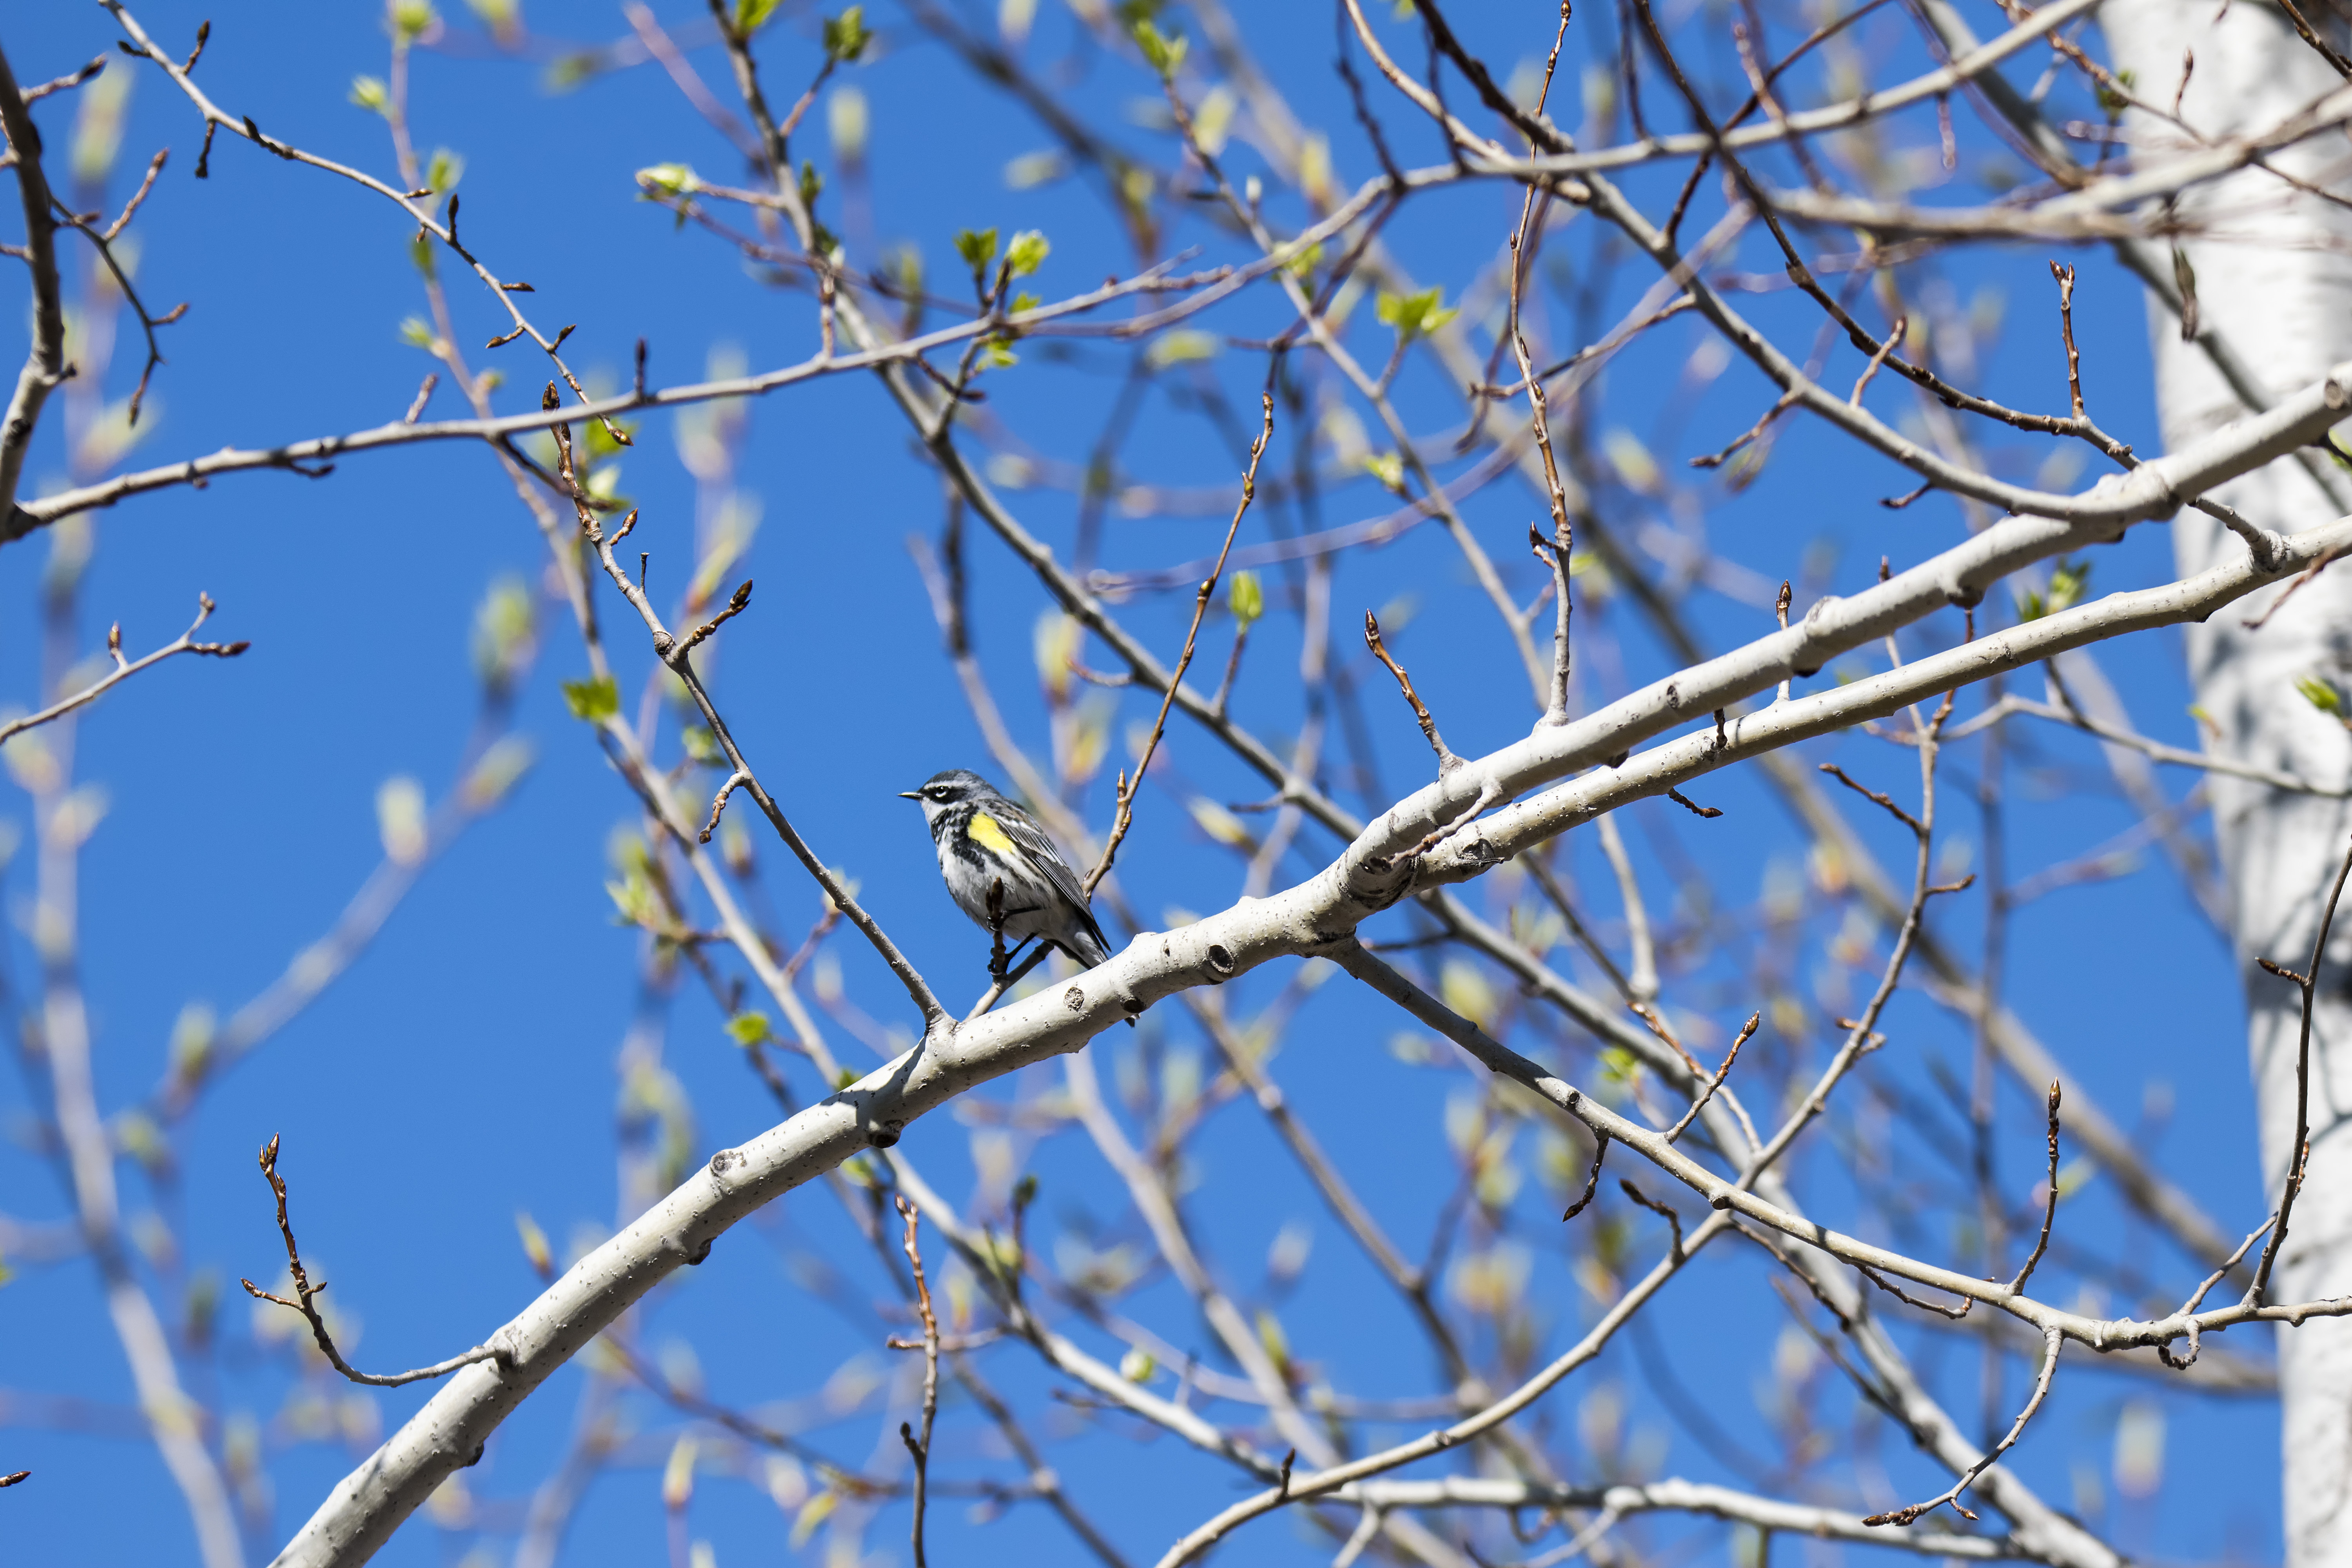
tree, branch, blossom, snow, winter, bird, plant, leaf, flower, frost, spring, blue, yellow, season, twig, canada, a, quebec, jaunes, warbler, sherbrooke, oiseau, paruline, croupions, rumped, freezing